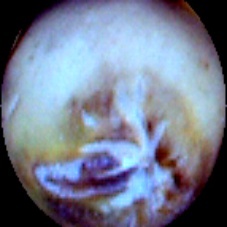
Label: Spotted